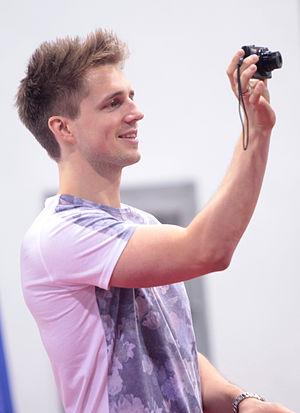
Marcus Lloyd Butler, né le 18 décembre 1991, est un Youtubeur britannique de Brighton, connu pour sa chaîne de comédie éponyme « Marcus Butler ».